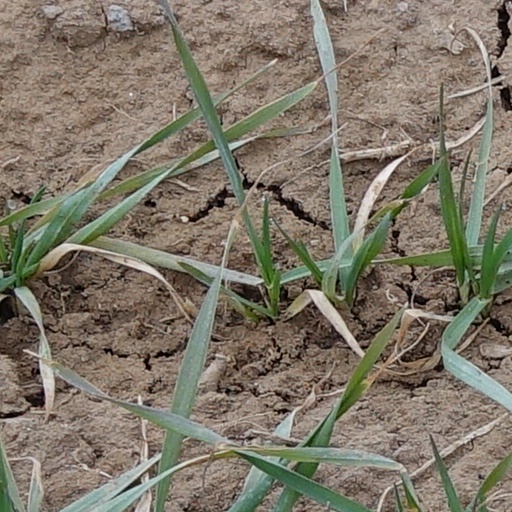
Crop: wheat